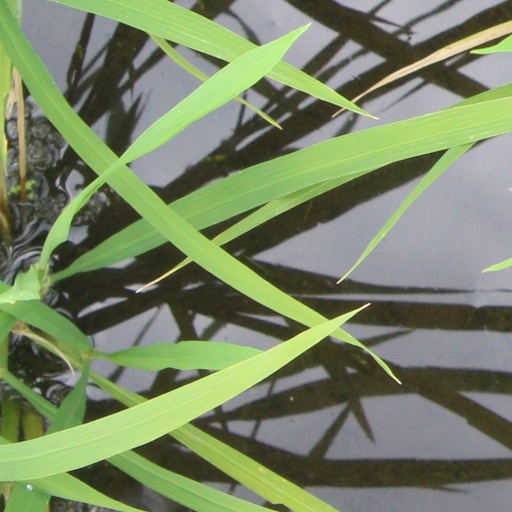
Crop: rice